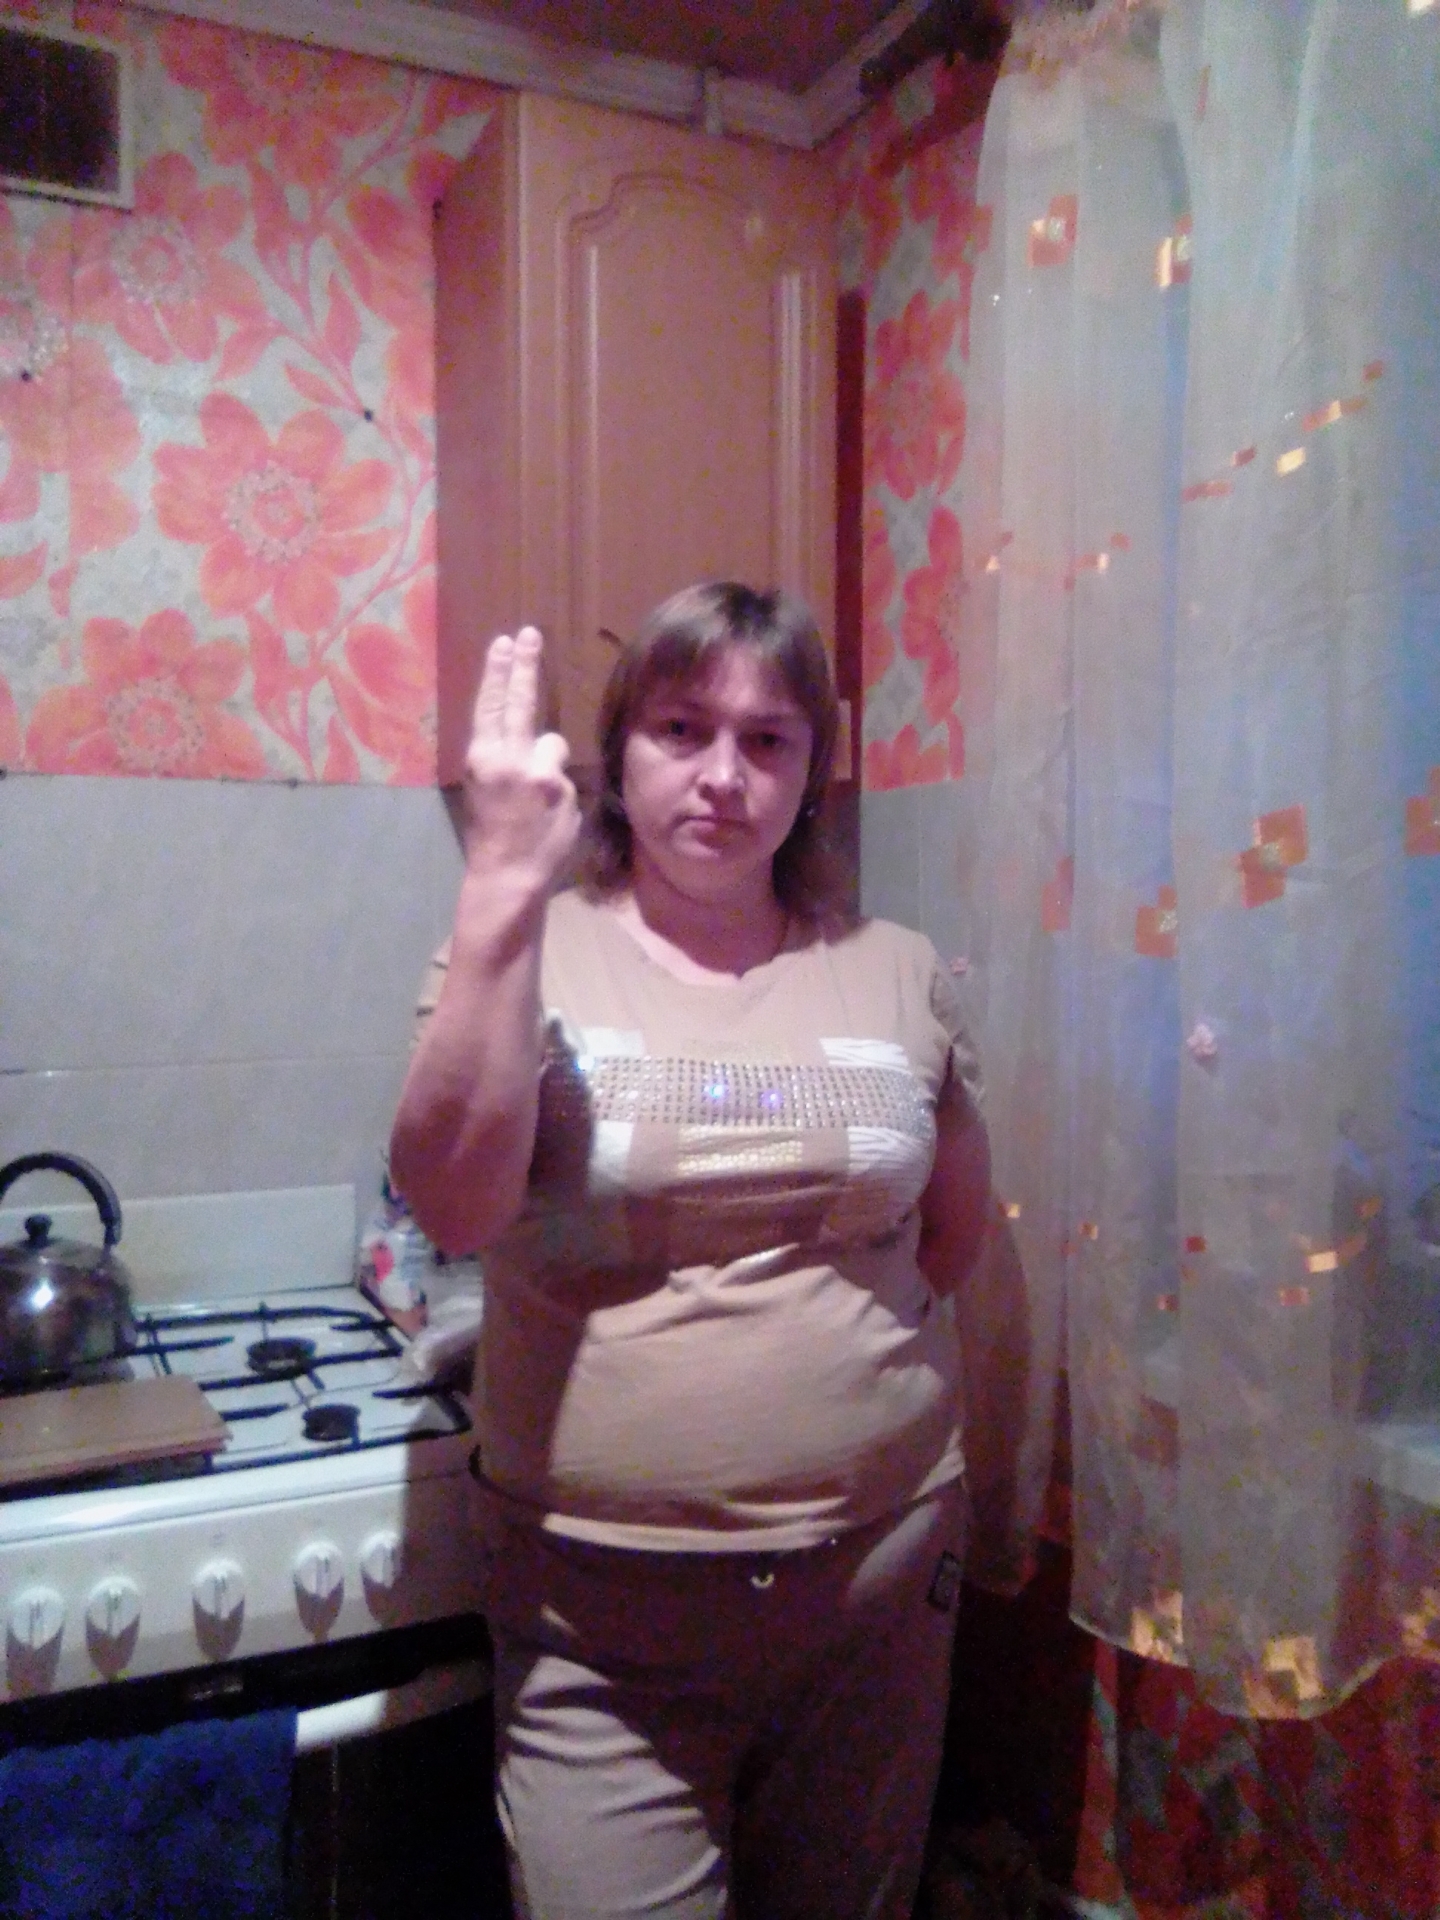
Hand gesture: two_up_inverted